George Grossmith Jr.

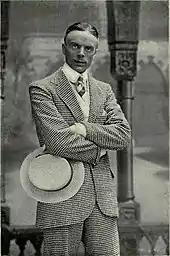
Grossmith onstage at the Gaiety Theatre

In their joint memoir "Bring on the Girls!", P.G. Wodehouse and Guy Bolton relate a story about Grossmith holding auditions for "Primrose". The young model-dancer-actress Sylvia Hawkes auditioned: